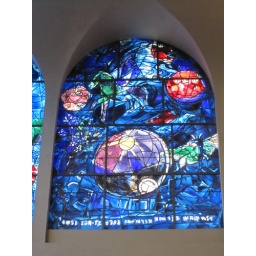
Chagall stained glass window at Hadasa hospital in Jerusalem